Acropole Hotel

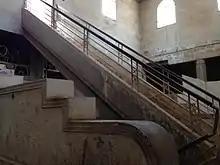
The Art Deco style entrance hall of the ""totally unassuming"" building that used to house the Acropole until 1988, photographed in 2018

On 15 May 1988, a commando of the Abu Nidal Organization bombed the restaurant, killing a British couple with their two children, another Briton, and two Sudanese workers, leaving 21 people injured. Thanasis Pagoulatos lost part of his hearing in the blast.